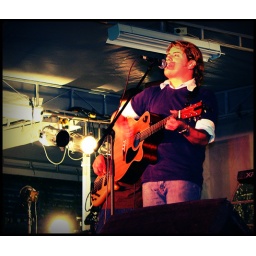
Singer of rock in Spanish. In a street spectacle in Medellin